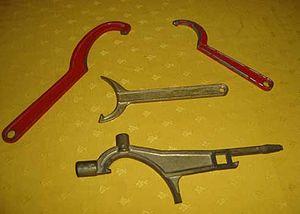
Plusieurs modèles de clefs tricoises
Une clé tricoise est un outil utilisé par les sapeurs-pompiers et qui permet de serrer les raccords des tuyaux. Elle est en principe fabriquée en laiton. Elle peut avoir d'autres fonctions, auquel cas on parle alors de clé polycoise.